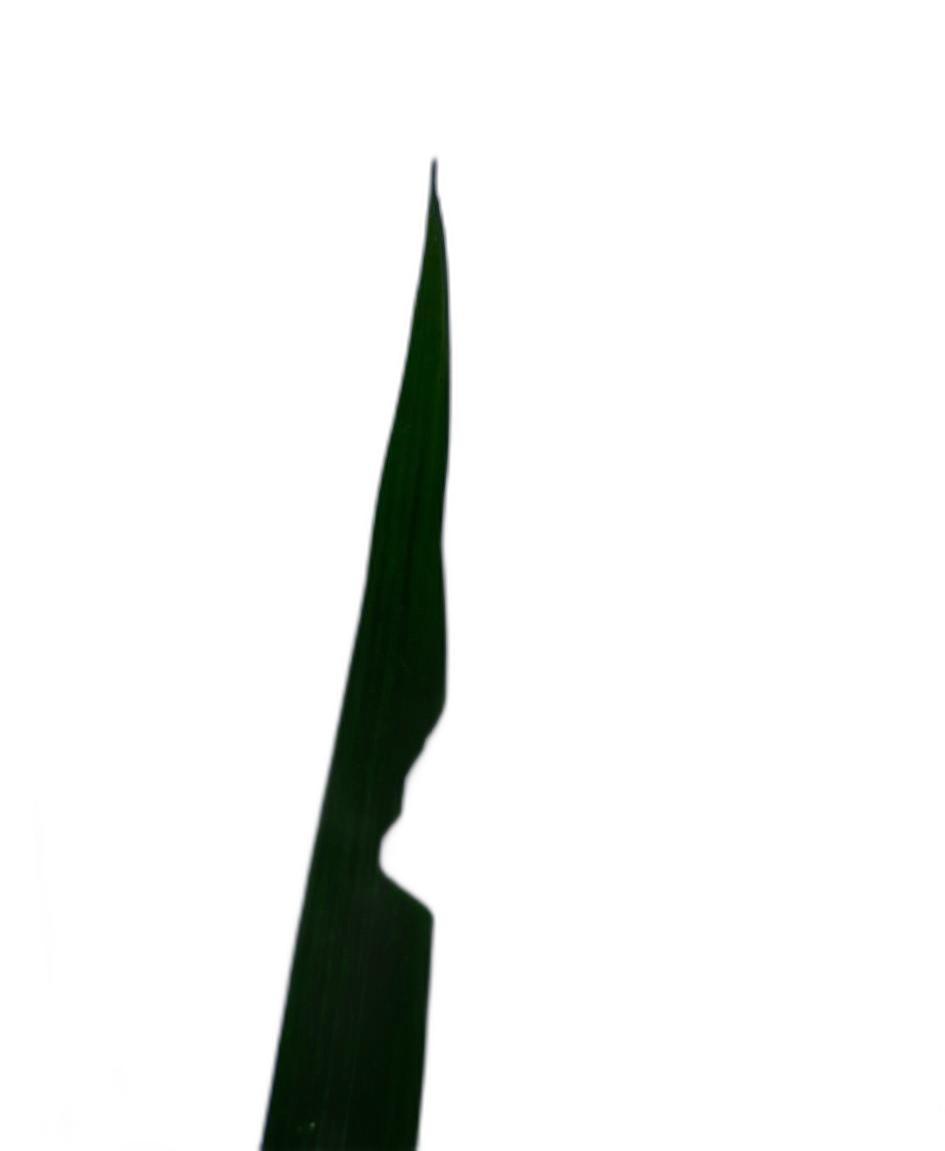
Label: Insect